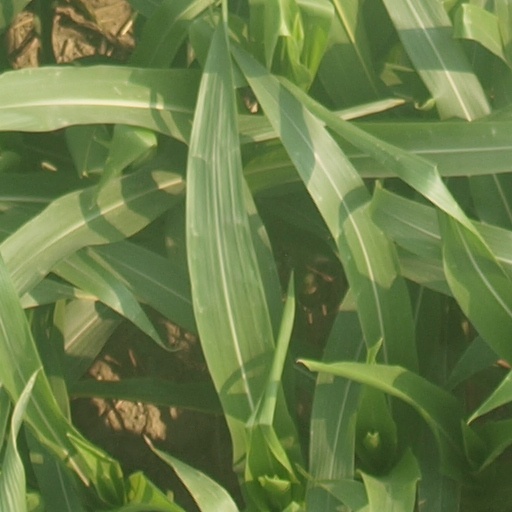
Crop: maize; corn